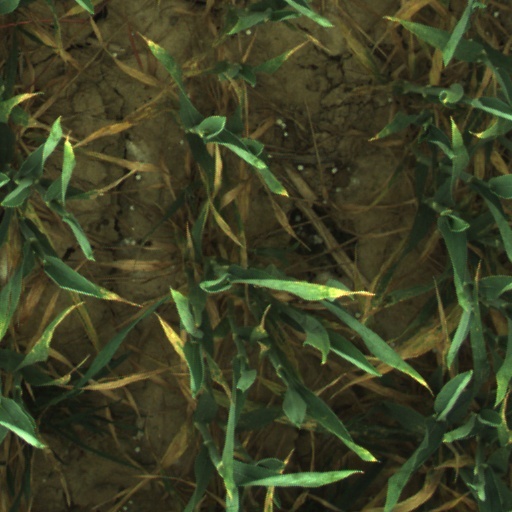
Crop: wheat